African feminism

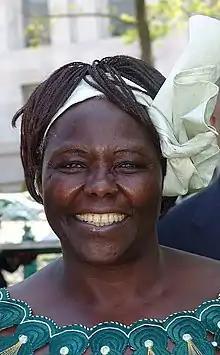
Wangari Maathai in 2001.

During its first ten years, WIN facilitated the development of many of the self-identified feminists in Nigeria today. WIN adopted an open membership policy of ‘come one - come all’, where anyone, male or female, was accepted as long as such a person accepted the provisions of WIN's Constitution. WIN's open membership policy allowed the entry of many persons who had no clue about the core values of feminism and principles of gender justice.